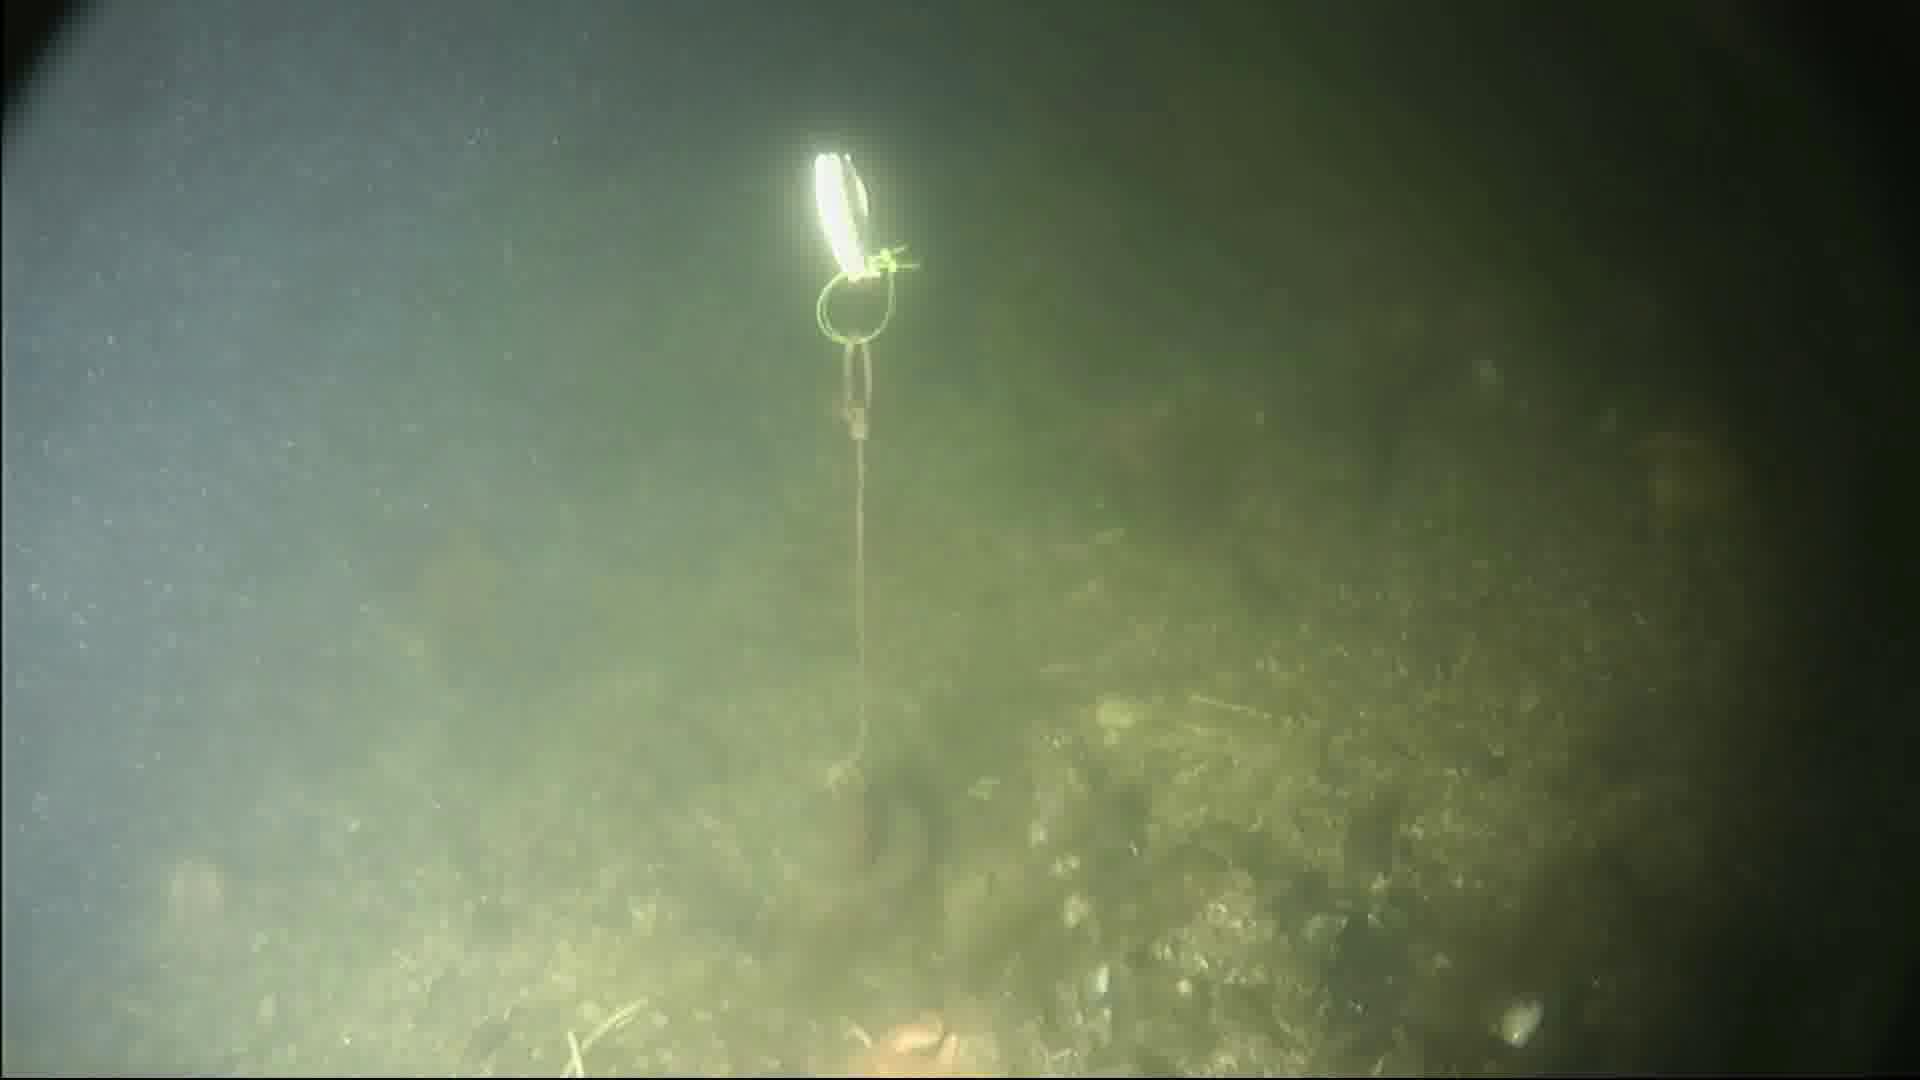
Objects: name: crab
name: starfish